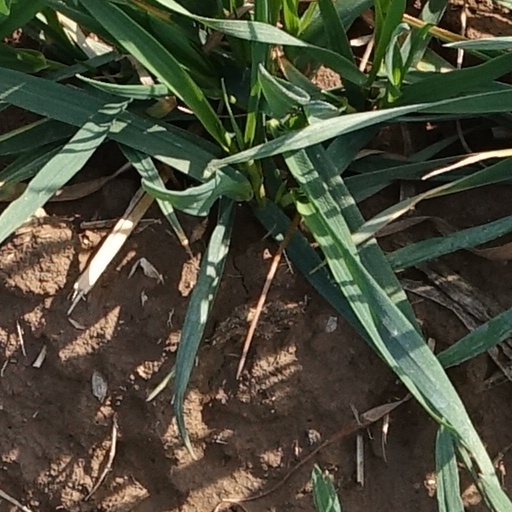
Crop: wheat